Johannes Handschin

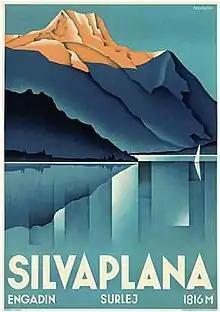

Johannes Handschin a.k.a. Hans Handschin (1899–1948) was a noted Swiss artist and one of the leaders of the Basel graphic art movement known for their art deco posters.